Harbin

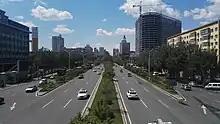
Hexing Road, western part of Harbin's 2nd ring road

As an important regional hub in Northeast China, Harbin has an advanced highway system. Major highways that pass through or terminate in Harbin include the Beijing–Harbin, Heihe–Dalian, Harbin–Tongjiang, Changchun–Harbin, and Manzhouli–Suifenhe highways.